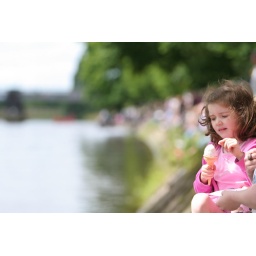
A girl eating an ice cream feeds the cone to the ducks in the river